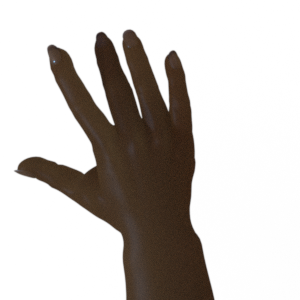
Label: paper